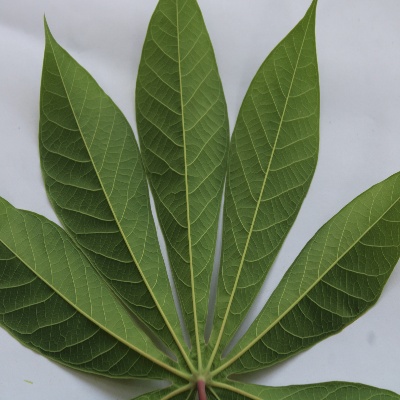
Crop: Cassava
Condition: healthy